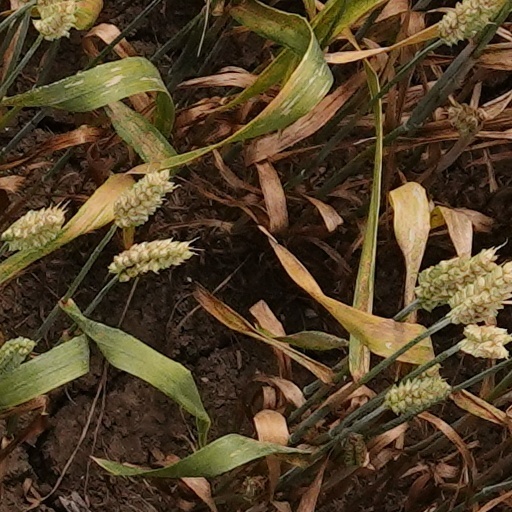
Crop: wheat